Judy Chan

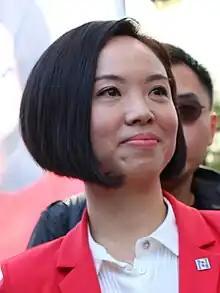
Chan in 2018

In the 2018 Hong Kong Island by-election triggered by the oath-taking controversy which resulted in the disqualification of Demosisto's Nathan Law, Chan became the pro-Beijing representative to run against Au Nok-hin. Despite receiving more than 120,000 votes, she lost to Au with a narrow margin of 3.5 per cent.